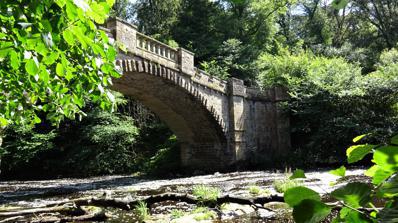
Building: Nasmyth Bridge
Country: United Kingdom
Year built: 1812
Road bridge in West Lothian, Scotland Nasmyth Bridge View facing East, from the left bank of the River Almond (photo by Rosser1954) Coordinates 55°54′13″N 3°27′35″W / 55.903611°N 3.459722°W / 55.903611; -3.459722 Carries Cycle Route 75 Crosses River Almond Locale East Calder , West Lothian , Scotland History Construction start Likely between 1808-10 Construction end Before 1811 Location View of the Nasmyth Bridge from the NE The Nasmyth Bridge (also known as the Almondell Bridge ) is a Category A Listed historic bridge and local landmark in East Calder , Scotland. Located within the Almondell and Calderwood Country Park , it was designed by Scottish painter, architect, and landscape designer Alexander Nasmyth . History The bridge was commissioned by Scottish Whig lawyer Henry Erskine to provide a southern approach to his country residence Almondell House , spanning over the River Almond , from the old Edinburgh-Glasgow route as this enters East Calder . Alexander Nasmyth was commissioned to design the bridge sometime between 1806 and 1810, most likely following the success of a bridge he had designed in 1808 for the Earl of Selkirk on the River Dee , at Tongueland near Kirkcudbright . The Almondell Bridge was completed by 1811, as attested by an oil on canvas painting of the Almondell Bridge by Nasmyth himself, dated from that year, which is its earliest known representation. Erskine's mansion was built in the 1790s, but fell into disrepair in the 1960s and was finally demolished in 1969;  its site is now occupied by the disabled car park adjacent to the Almondell Country Park Visitor Centre. Nasmyth Bridge was Category A listed in 1971. Sections of the bridge collapsed into the river in 1973, but the entire structure was restored in 1997 by Ted Ruddock for West Lothian Council , at a cost of £218,000 funded by the Heritage Lottery Fund . Architecture The Bridge was built to Nasmyth's own design. Its construction is from local sandstone ashlar, in a style that can be described as ‘romantic Italianate', to match the mansion. The design comprises two arches of differing spans, one wide segmental arch with a smaller one to the North. This is topped by a castellated parapet, and a central balustrade, and includes ‘merlons’ (stone seats), coursers, rock-faced voussoirs, and slab coping on square piers in centre. References